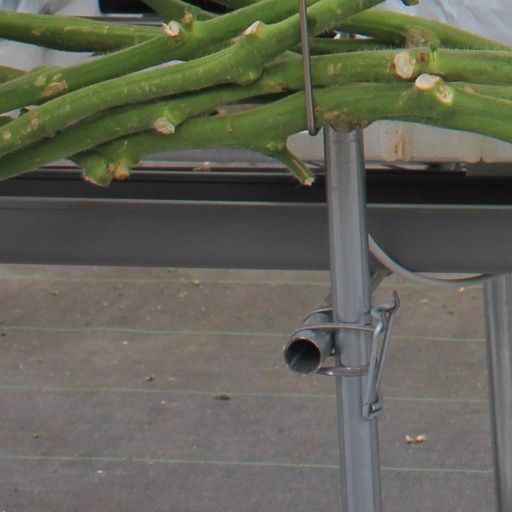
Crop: tomato